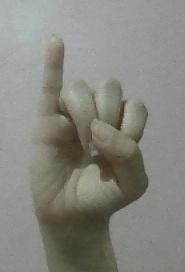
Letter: meem